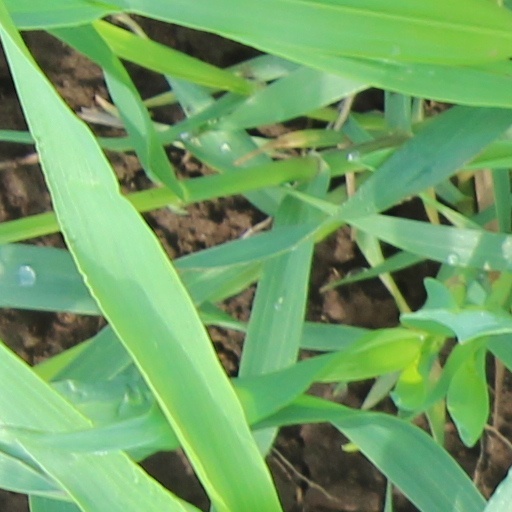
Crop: wheat